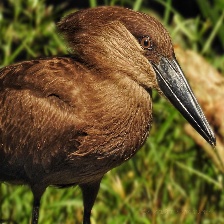
Species: HAMERKOP
Scientific name: SCOPUS UMBRETTA